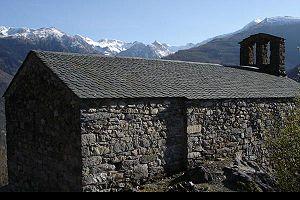
La vallée de Siguer ou vallée du Siguer est une vallée des Pyrénées françaises située dans le département de l'Ariège en région Occitanie.
Gestiès est une commune française, frontalière avec l'Andorre par la montagne, située dans le département de l'Ariège en région Occitanie.